Arnie Roblan

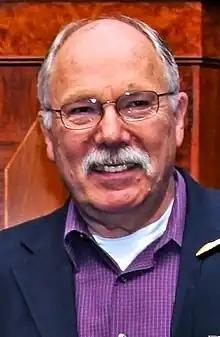
Roblan in 2013

Arnold L. "Arnie" Roblan (born April 8, 1948) is an American former educator and a Democratic politician who served as a member of the Oregon House of Representatives from the 9th district, which spans the southern Oregon Coast. He also served as co-speaker of the House for the 2011–2012 session along with Republican Bruce Hanna. He served as a member of the Oregon State Senate from 2013 to 2021.